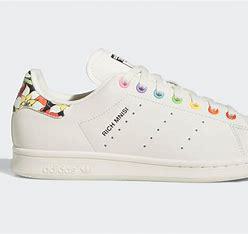
Brand: adidas
Model: originals Adidas Originals Stan Smith